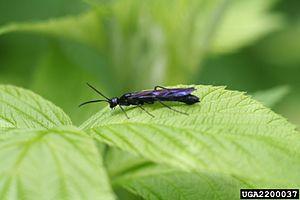
Les Cephidae sont une famille d'insectes de l'ordre des hyménoptères.